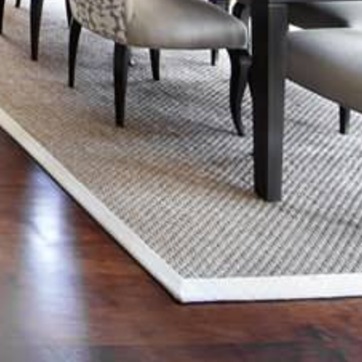
Material: carpet